Great Wall Motor

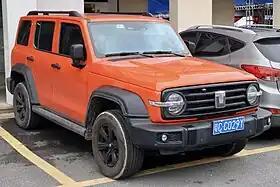
The Tank 300 is the first product from GWM's Tank brand.

In the midst of producing numerous copycat vehicles, GWM introduced the Haval H6 at the 2010 Guangzhou Auto Show, which was notable for not being a direct copy of other carmaker's model. The crossover SUV quickly became GWM's major success, catering to the growing Chinese middle-class family market with its spacious interior and above-average build quality. It found success nationwide, particularly in urban and coastal regions. Since its launch, the H6 has led the SUV segment in China for 103 consecutive months, or around 8 years. , GWM has sold more than 4 million H6 globally.